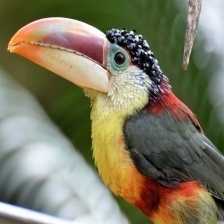
Species: CURL CRESTED ARACURI
Scientific name: PTEROGLOSSUS BEAUHARNAESII
ImageNet parent category: toucan